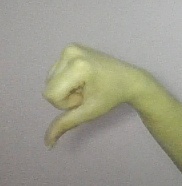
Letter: waw